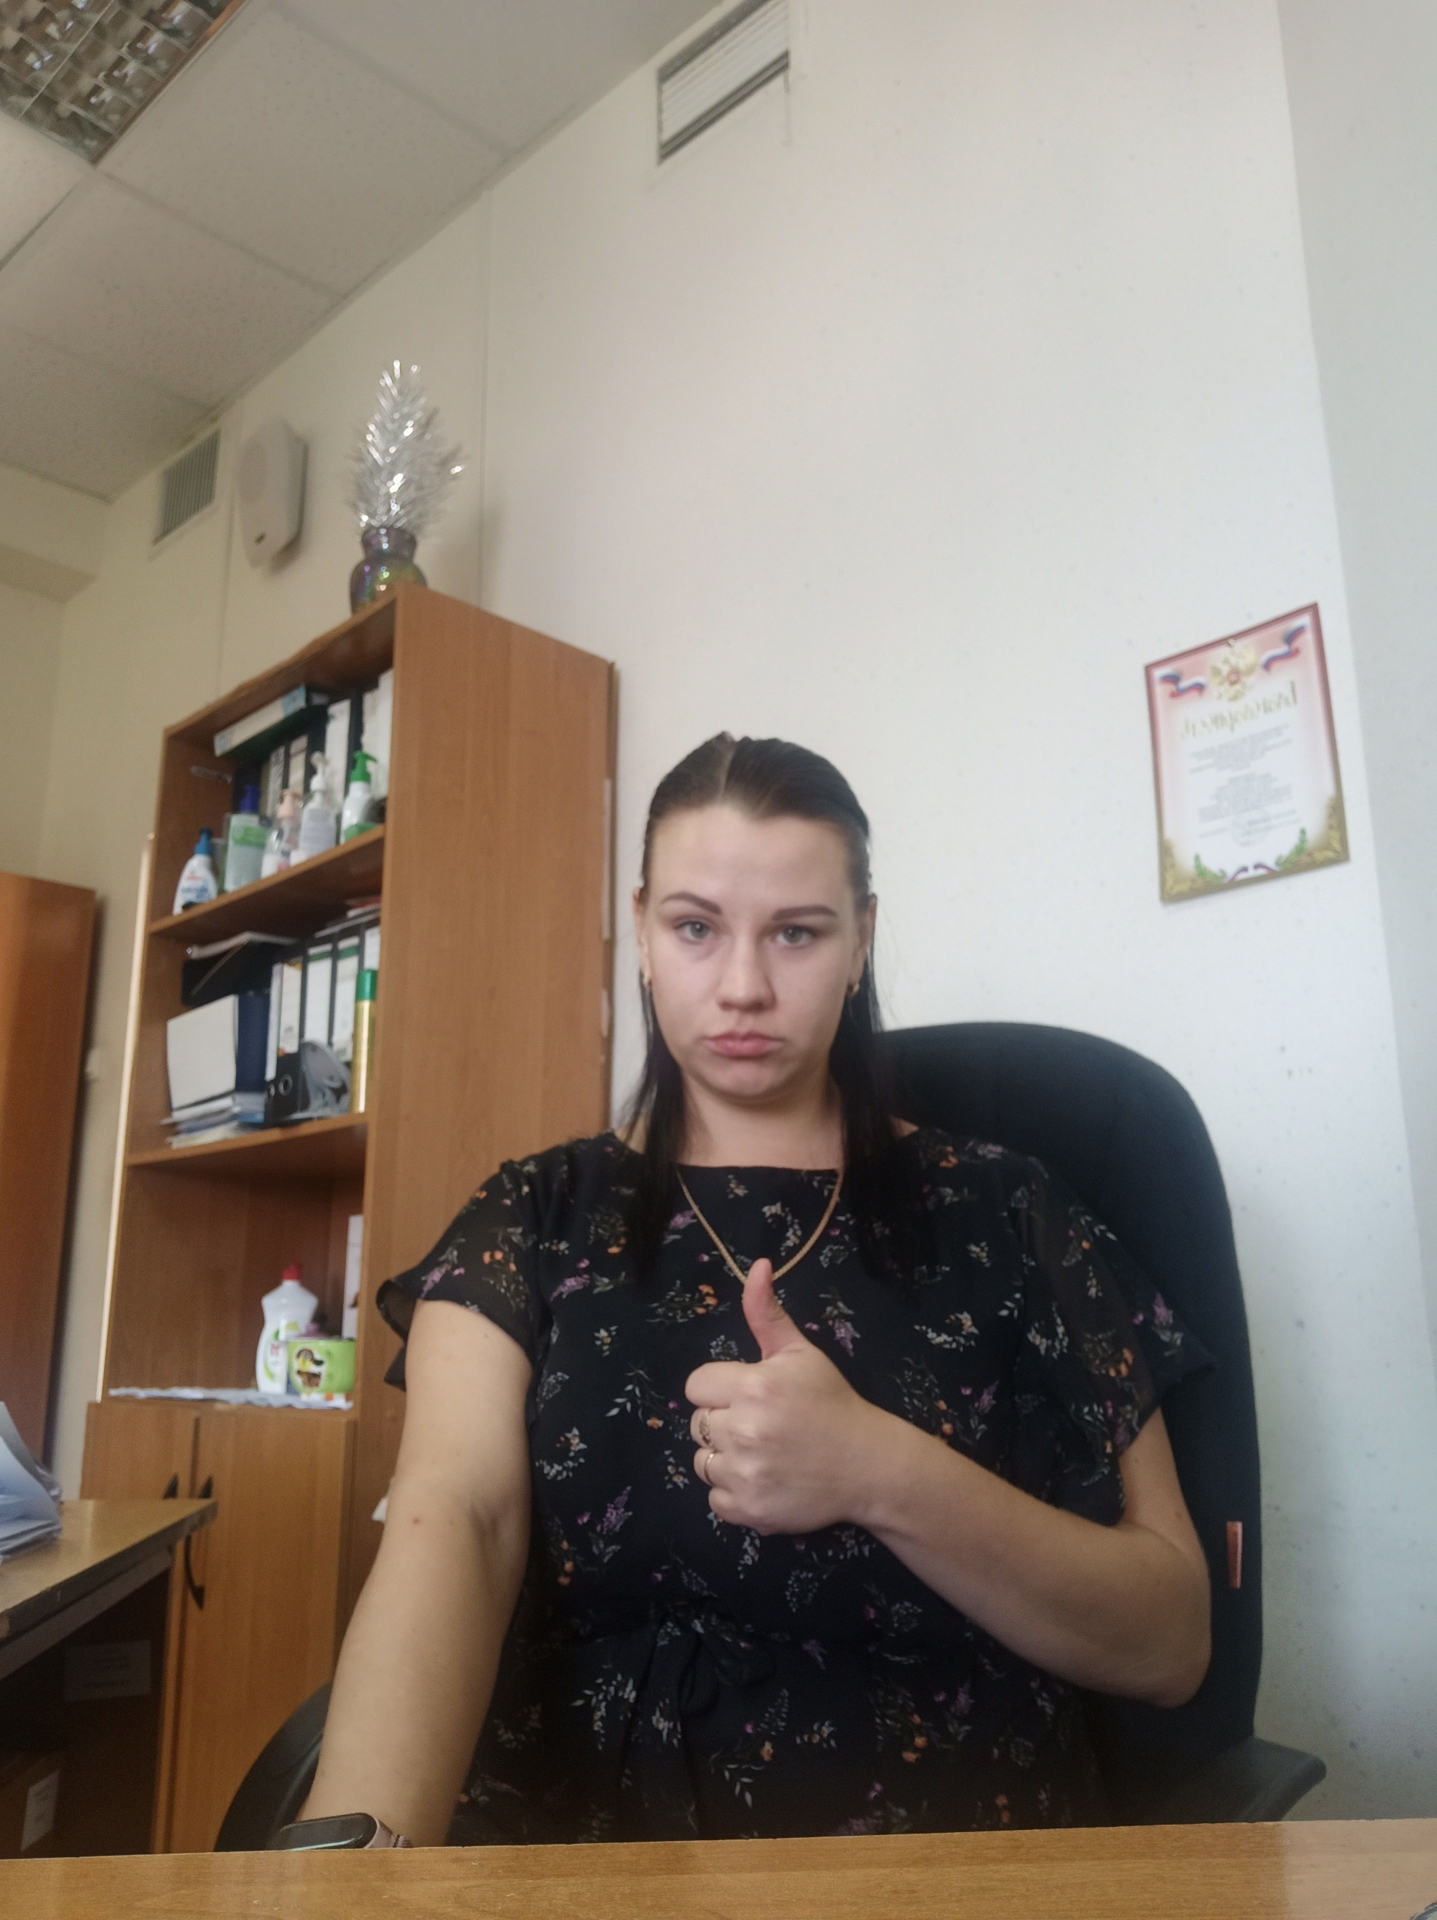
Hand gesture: like